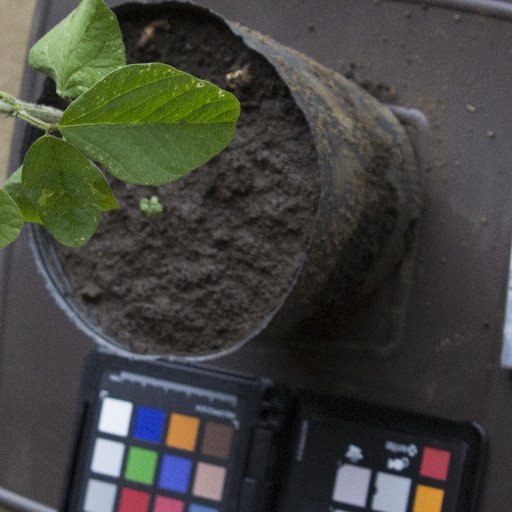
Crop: soybean